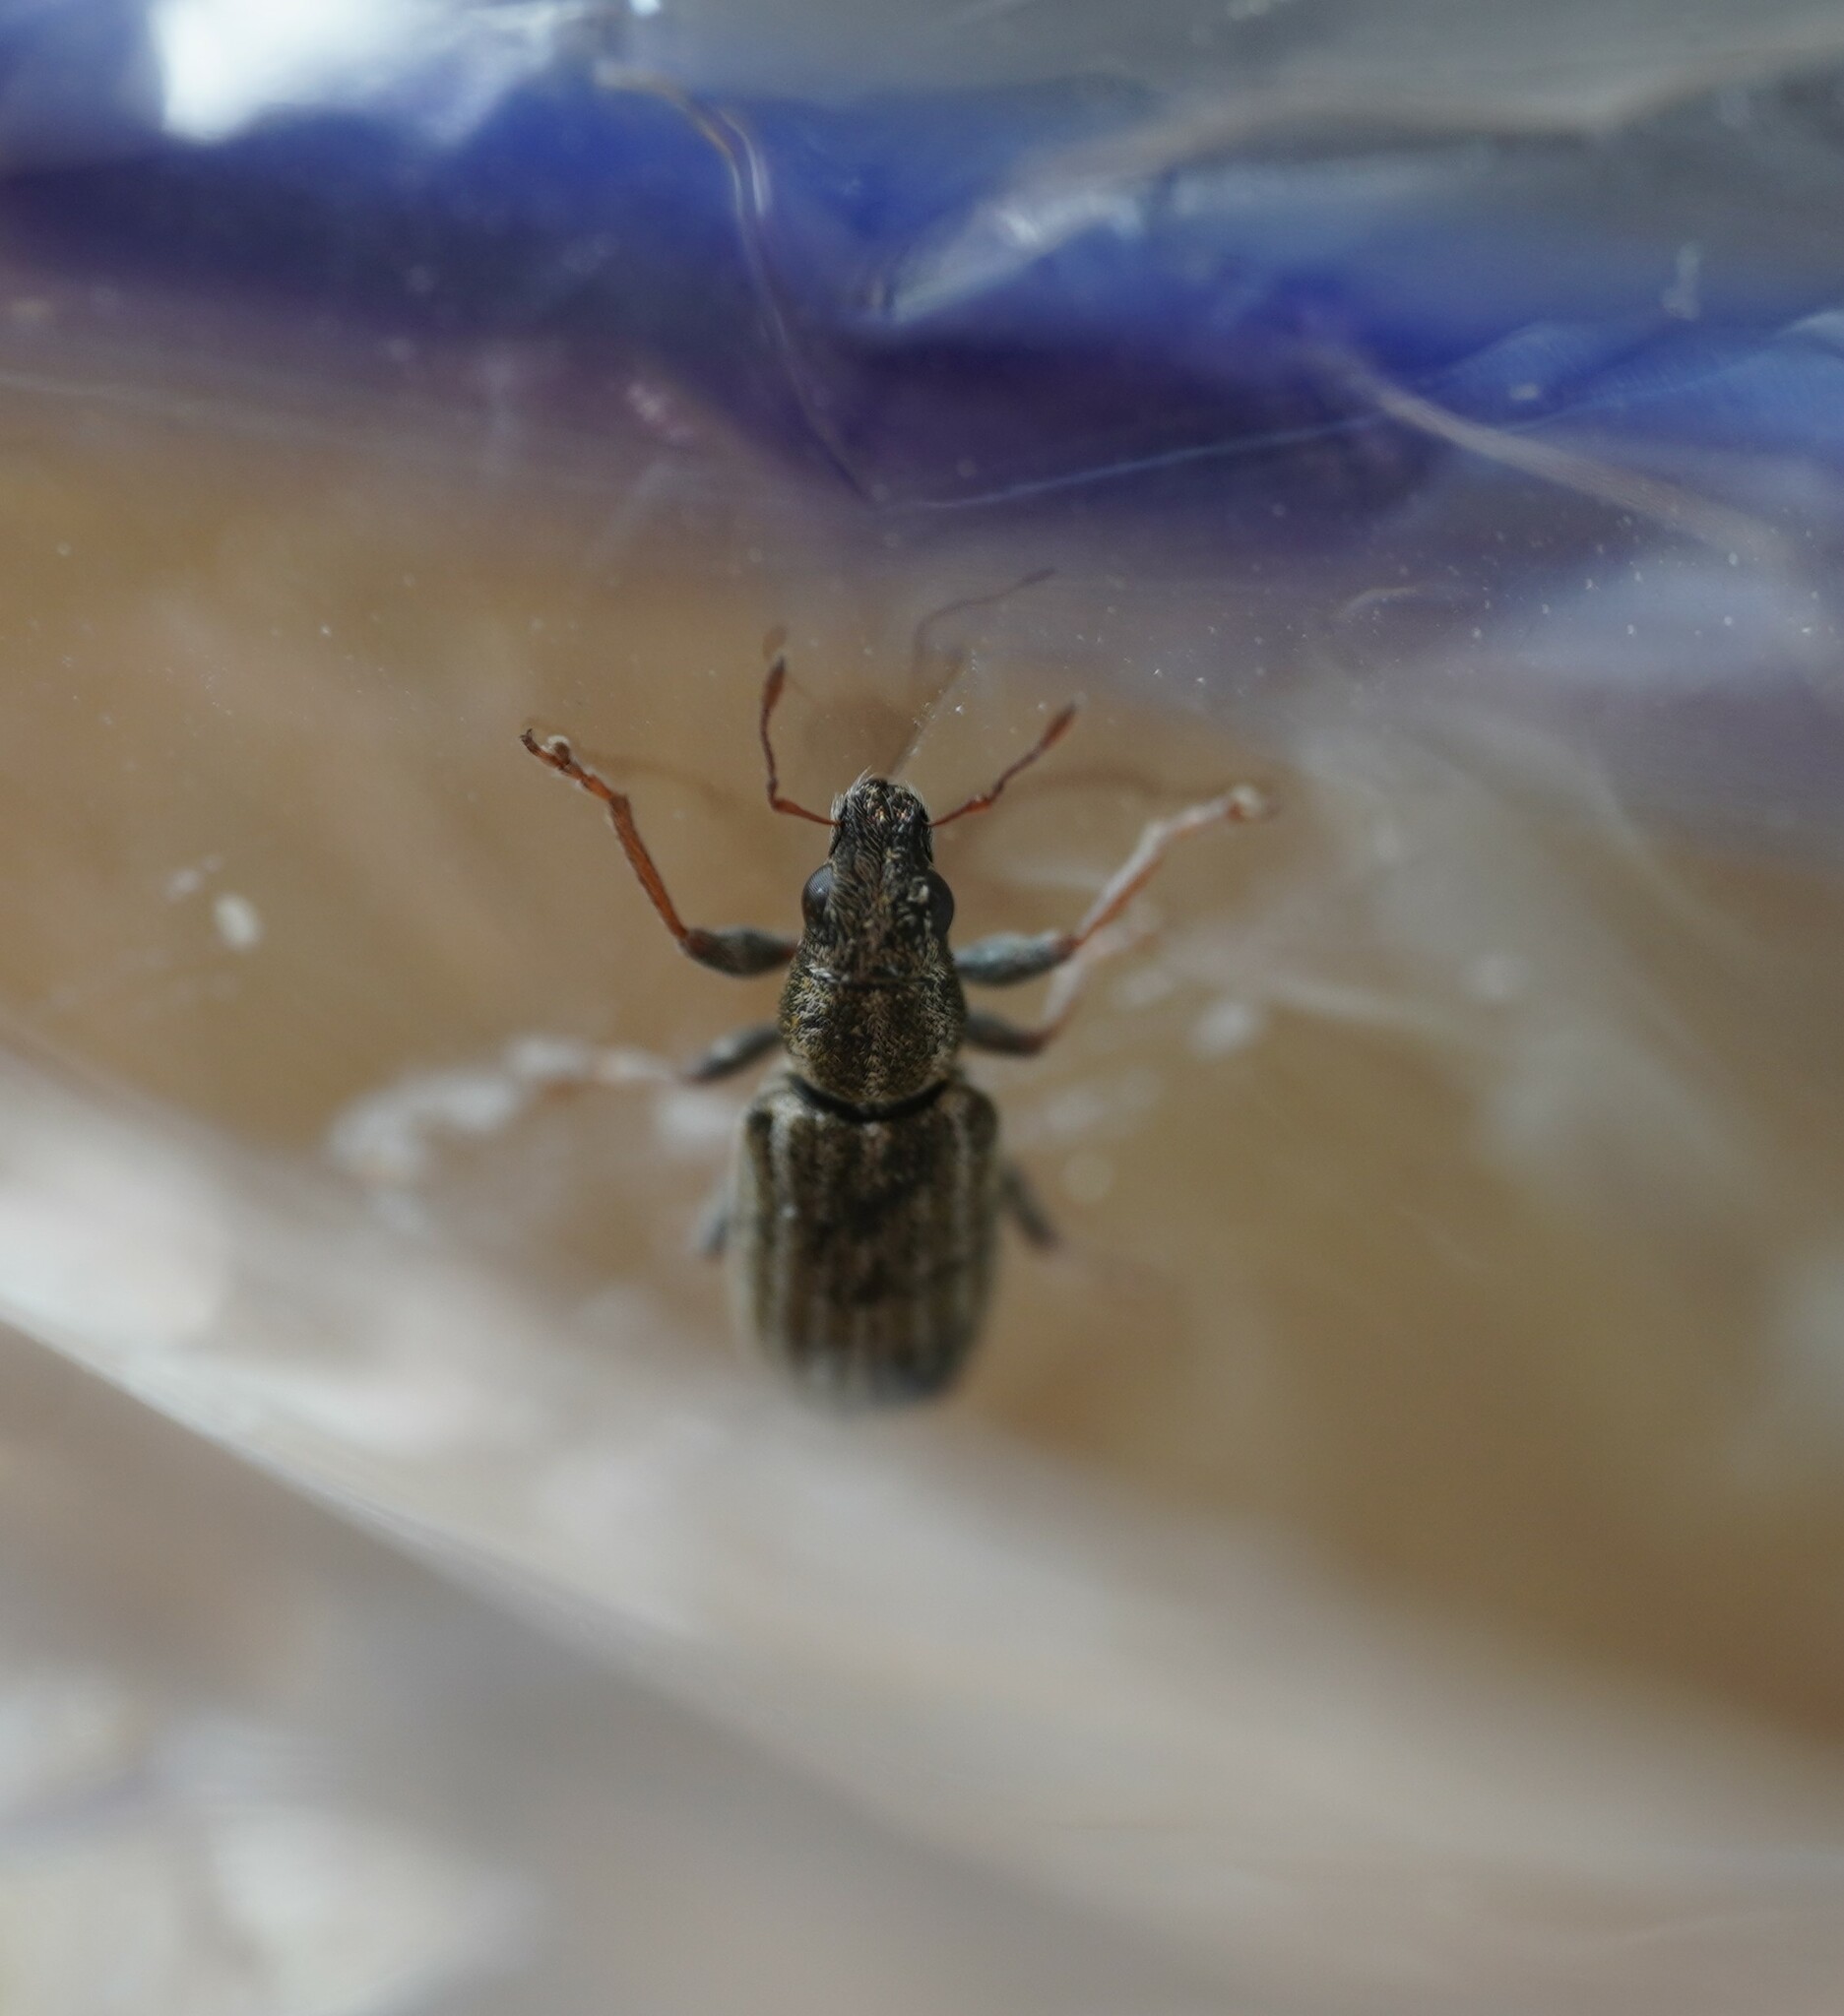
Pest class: pea_leaf_weevil